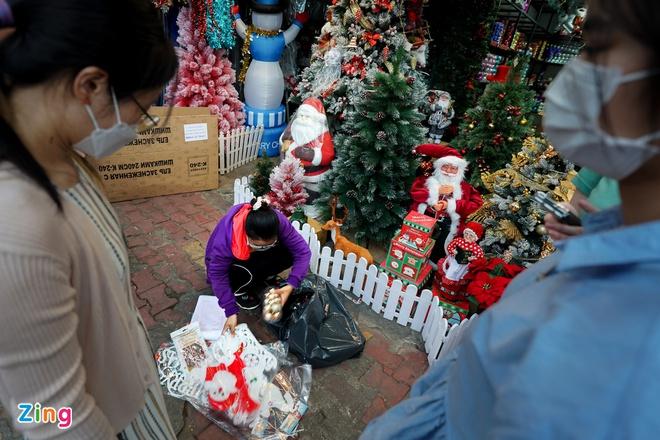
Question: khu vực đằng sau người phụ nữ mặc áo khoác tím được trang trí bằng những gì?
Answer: được trang trí bằng những vật dụng trang trí noel